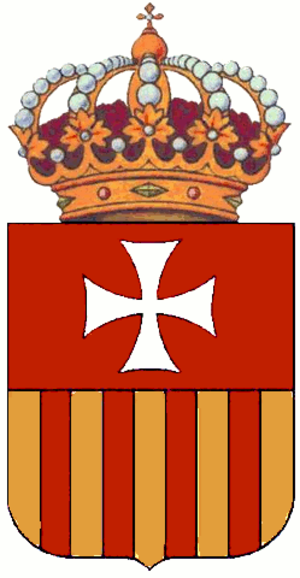
Un ordre rédempteur est un ordre religieux dont les clercs, les moines, se sont donné comme objectif apostolique le rachat des chrétiens en captivité pour les délivrer des mains des « infidèles » lors des croisades et de la Reconquista.